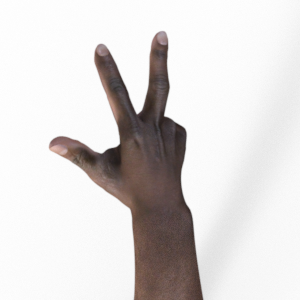
Label: scissors